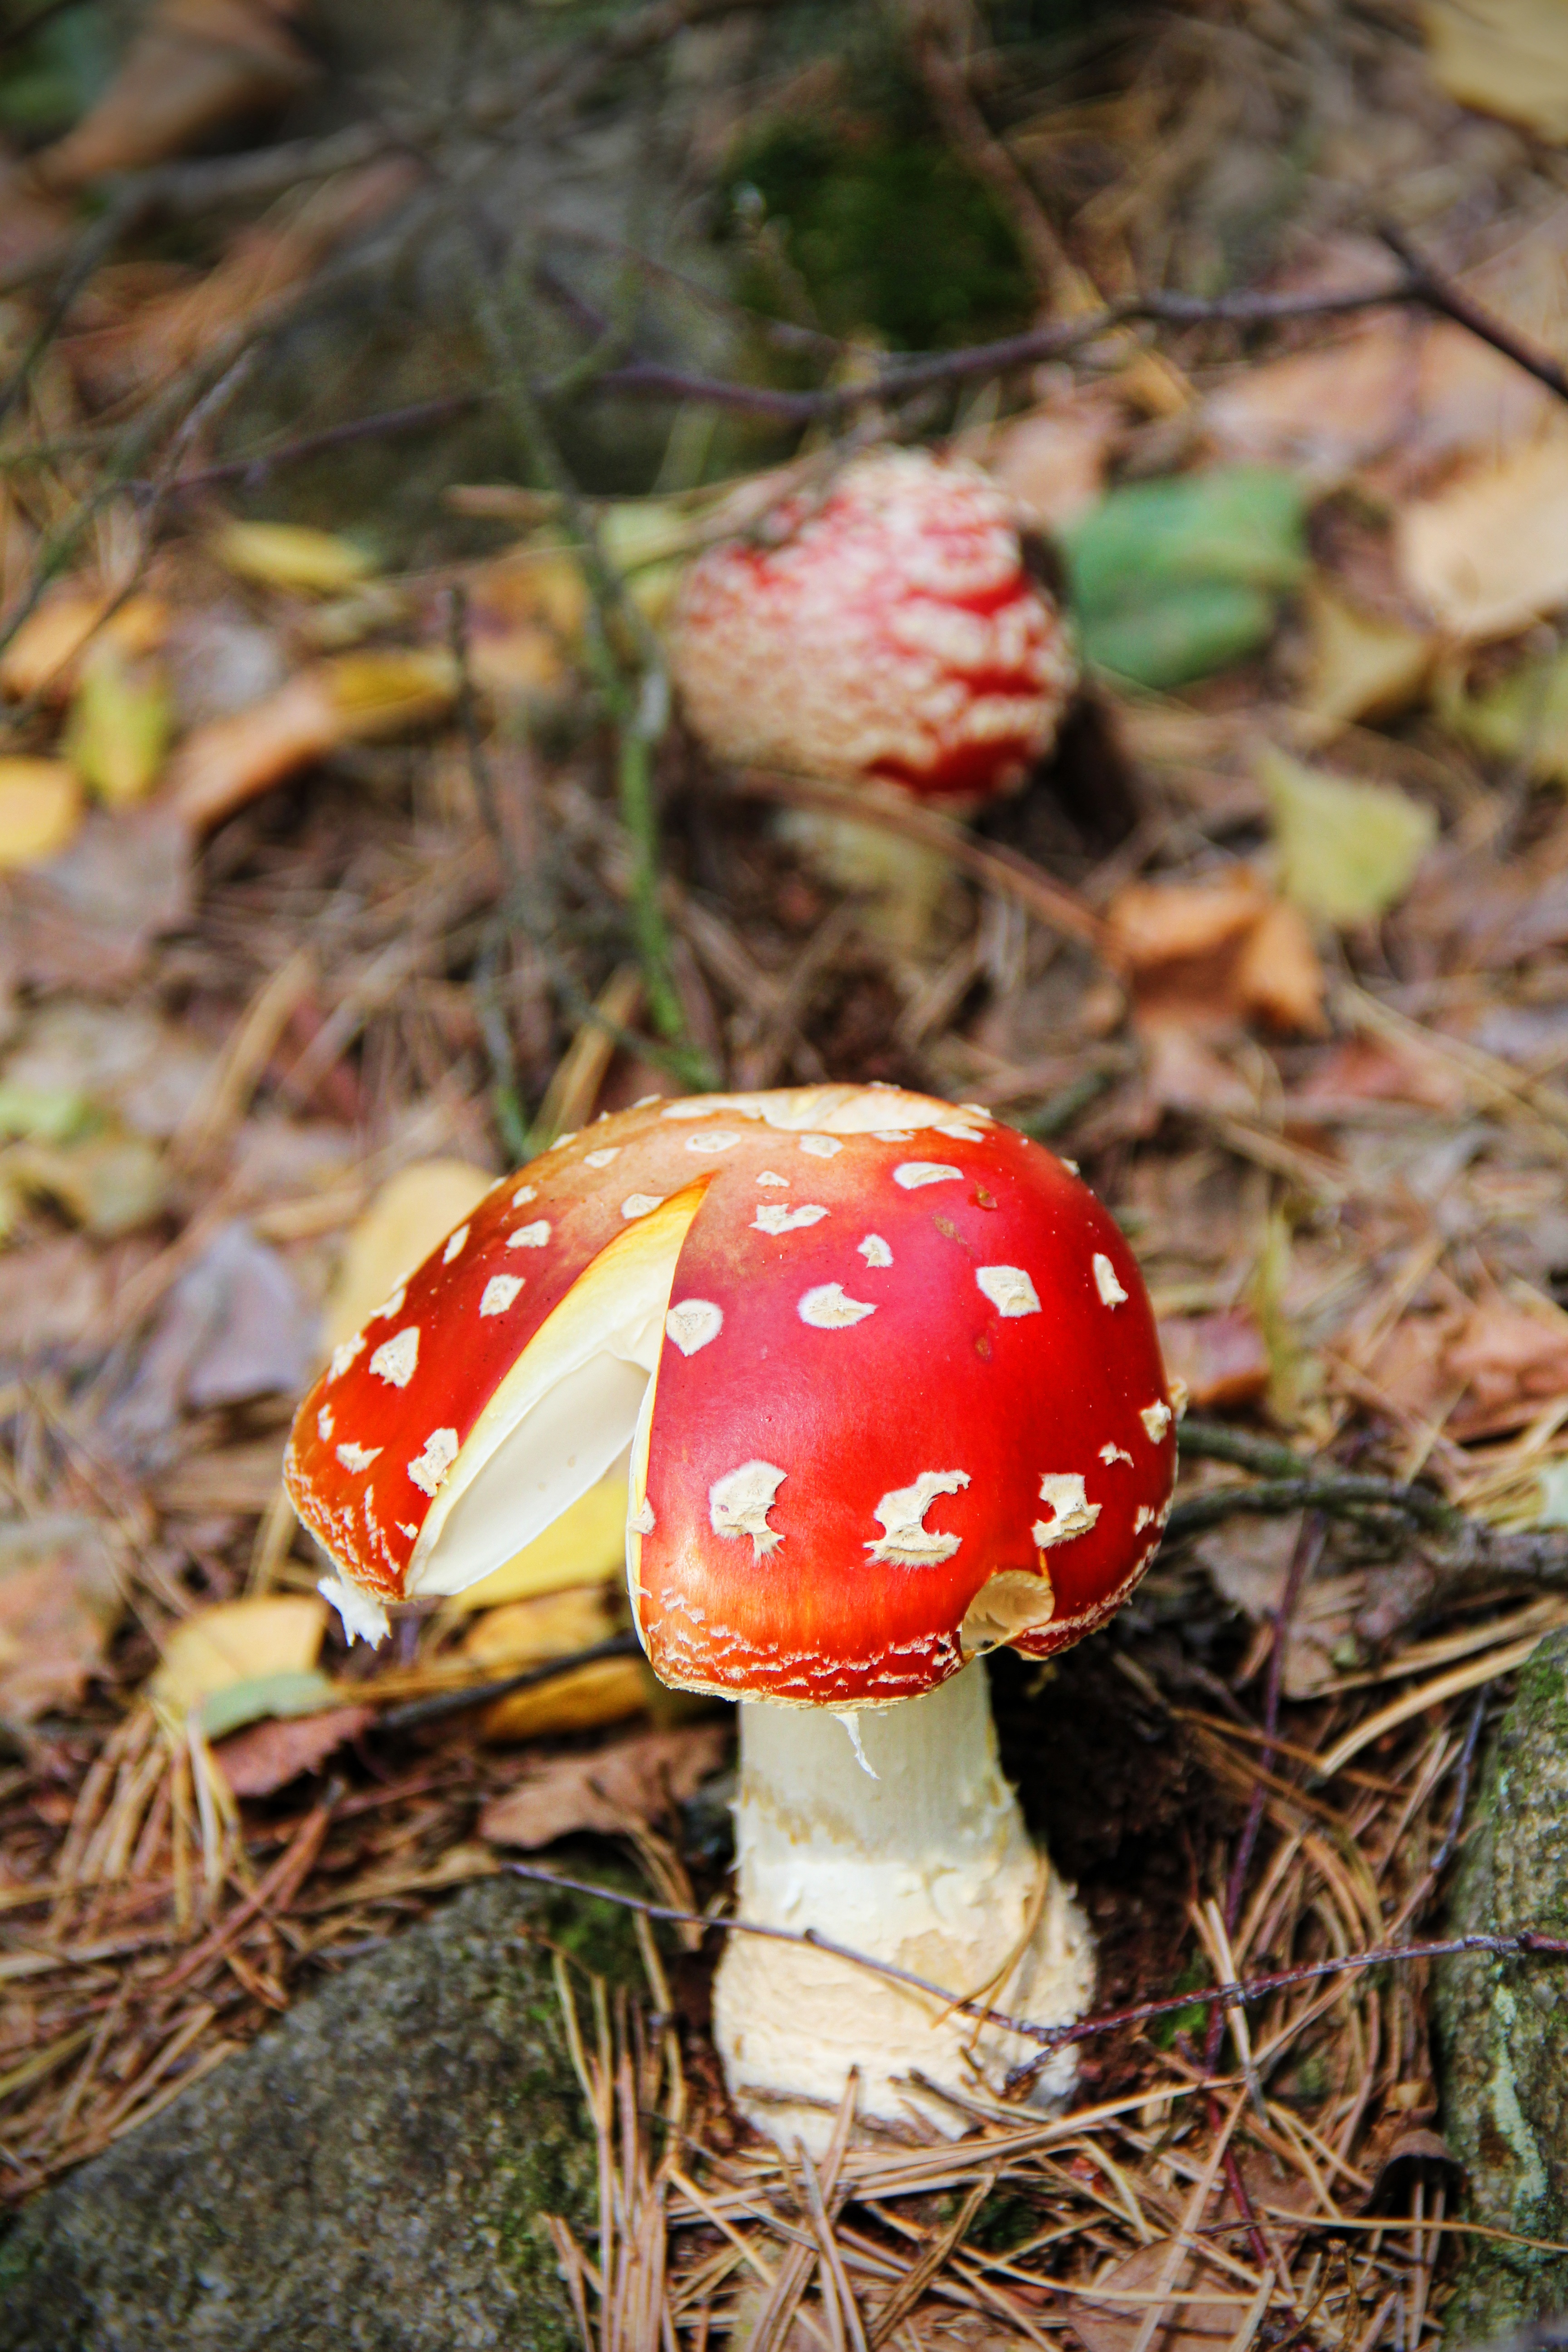
nature, flower, autumn, botany, mushroom, toadstool, close, flora, forest floor, fungus, fly agaric, toxic, woodland, agaric, bolete, fungal species, forest mushroom, matsutake, edible mushroom, white dots, medicinal mushroom, agaricaceae, penny bun